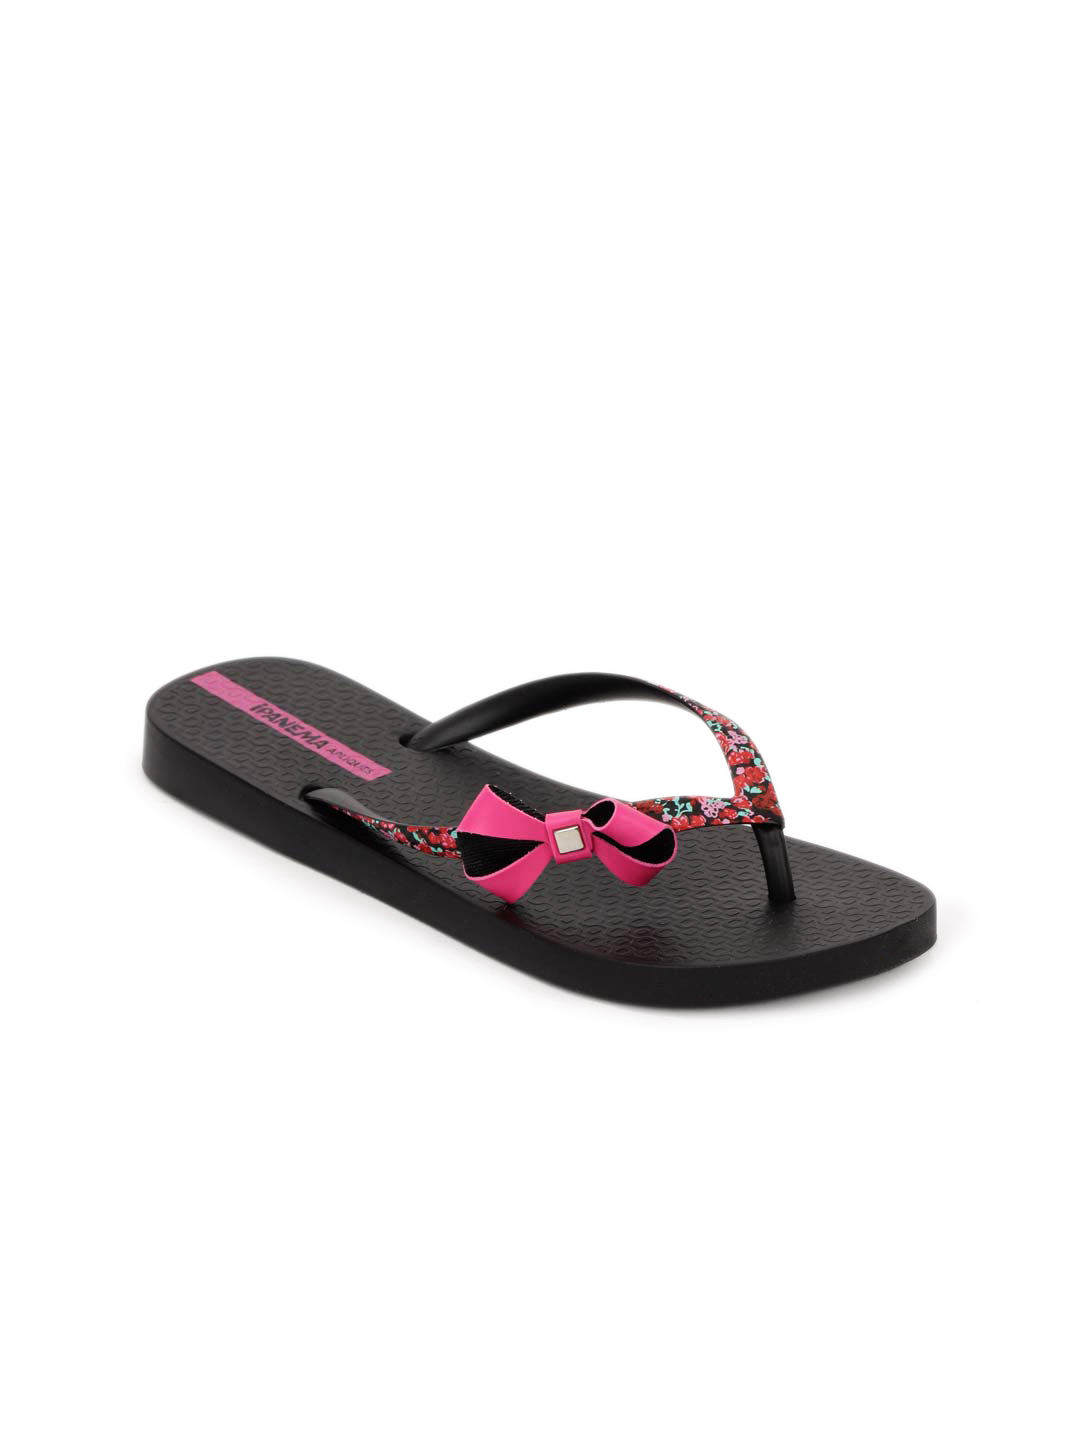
iPanema Women Black Flip Flops
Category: Footwear / Flip Flops / Flip Flops
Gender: Women
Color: Black
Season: Winter 2012
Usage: Casual